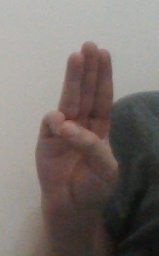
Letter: thaa